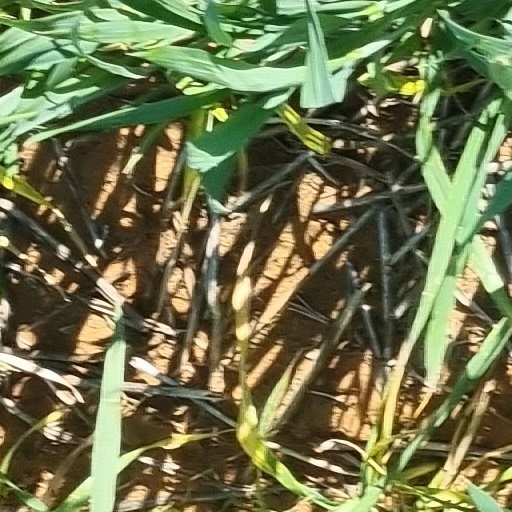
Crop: wheat